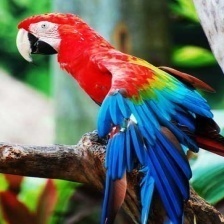
Species: SCARLET MACAW
Scientific name: ARA MACAO
ImageNet parent category: macaw